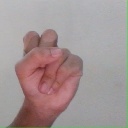
अक्षर: स